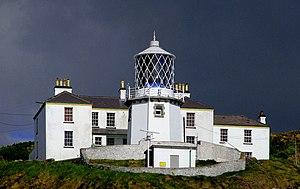
Le phare de Black Head est un phare situé à l'extrême nord du Belfast Lough, dans le Canal du Nord, dans le comté d'Antrim. Il est géré par les Commissioners of Irish Lights.